Davy Carton

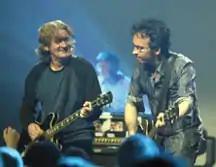
Davy Carton (left) with Leo Moran, on stage with the Saw Doctors.

Davy Carton (born 10 April 1959) is a singer, songwriter, and rhythm guitarist from Tuam, County Galway, in the Republic of Ireland. He is best known as a core member of the Saw Doctors, the folk-rock band he co-founded with Leo Moran and others in 1987.